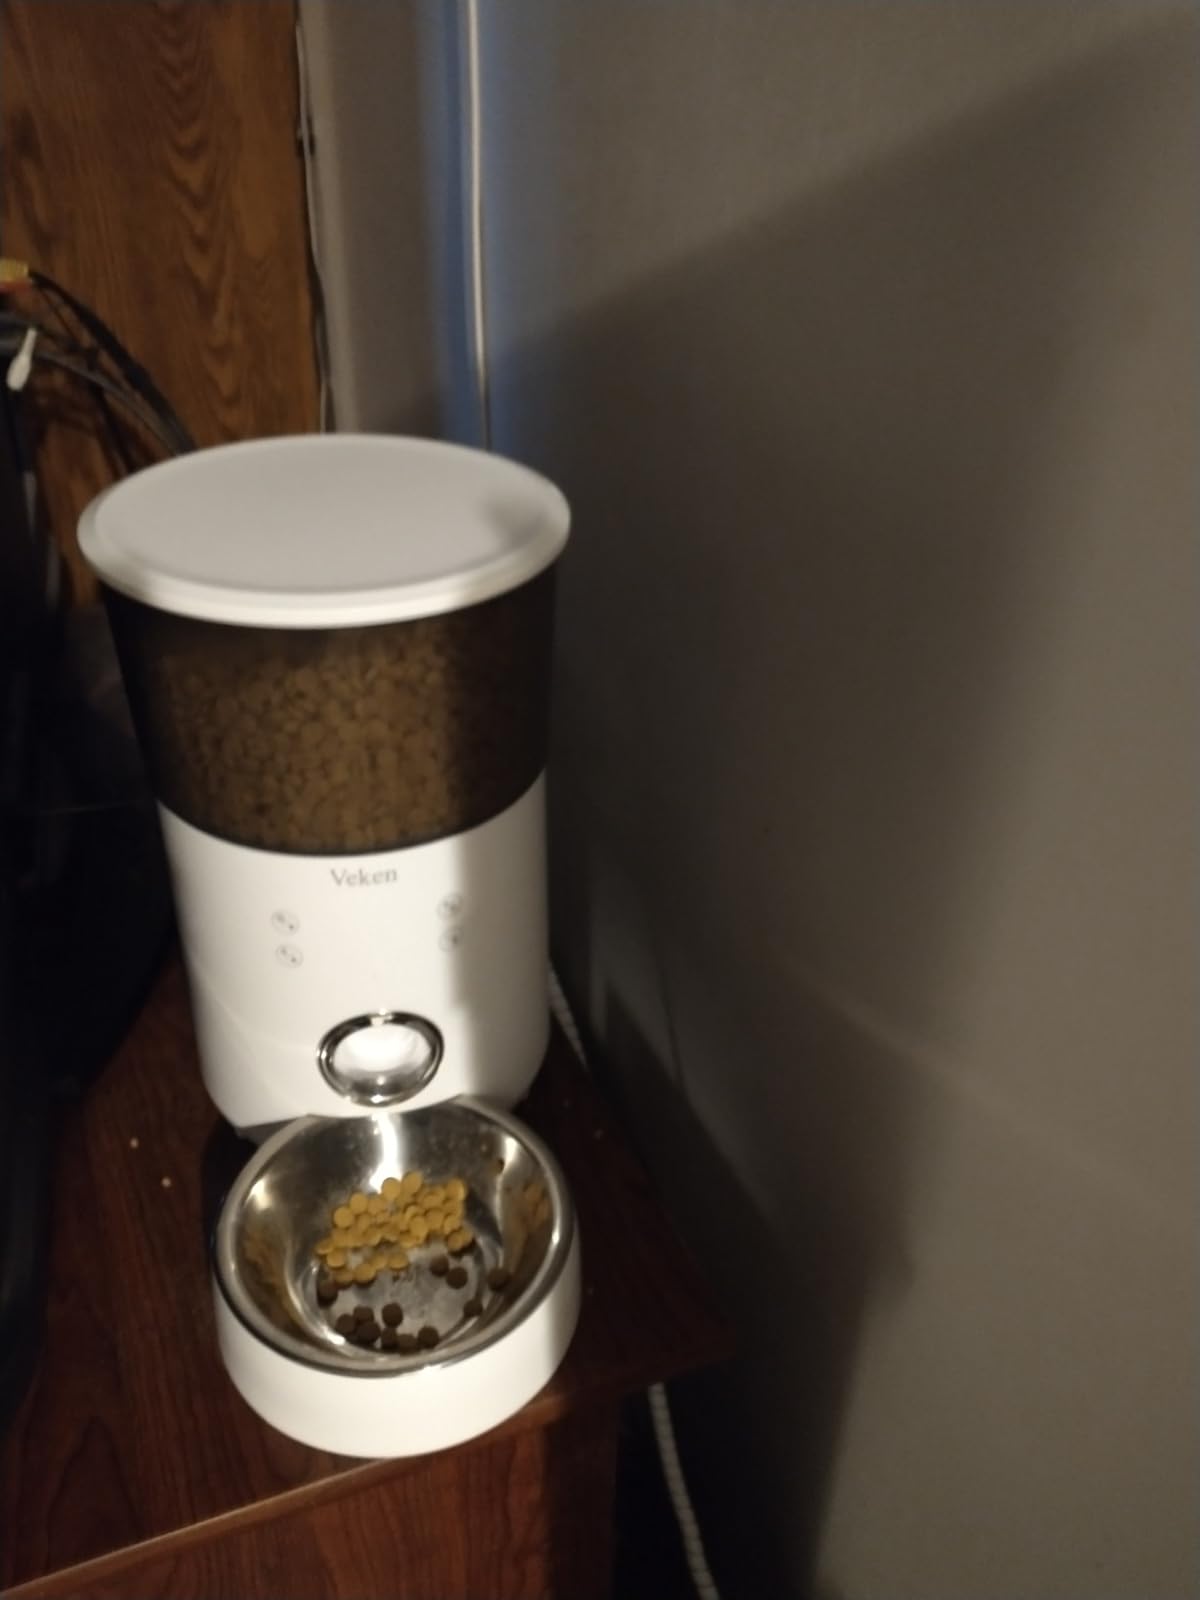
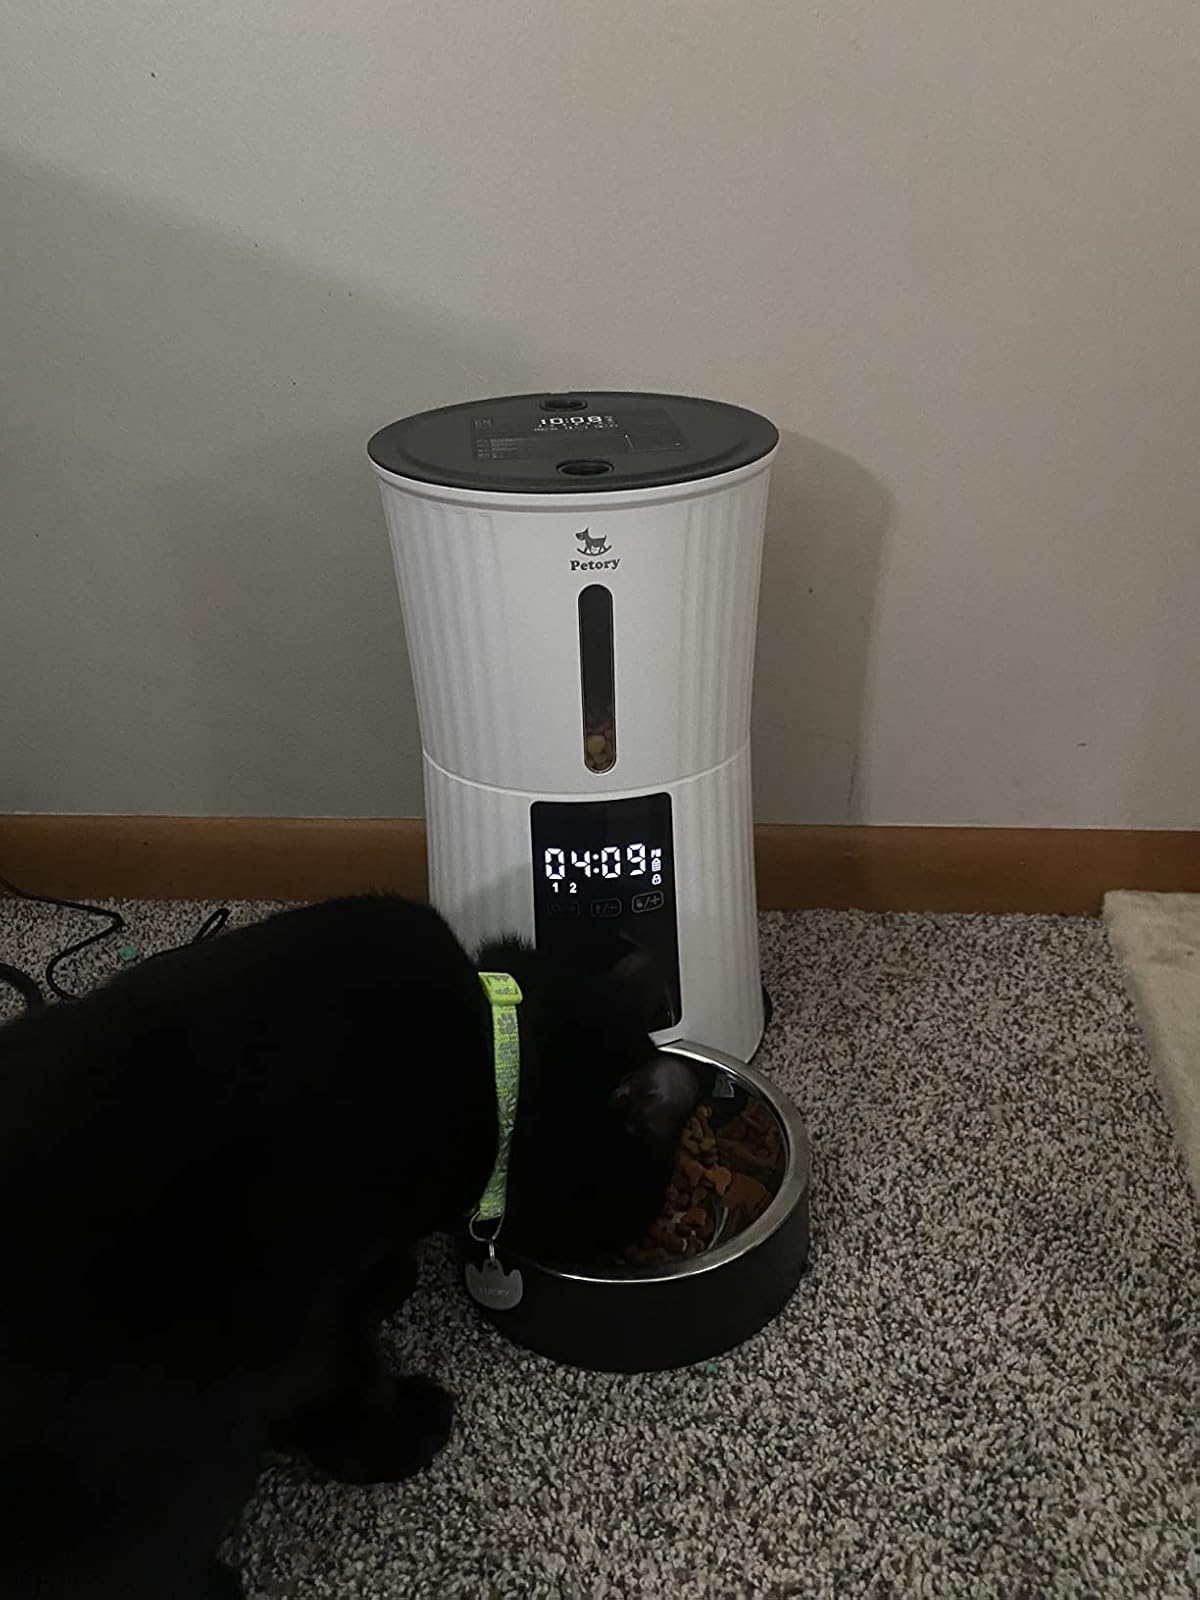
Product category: items_feeder
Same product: no